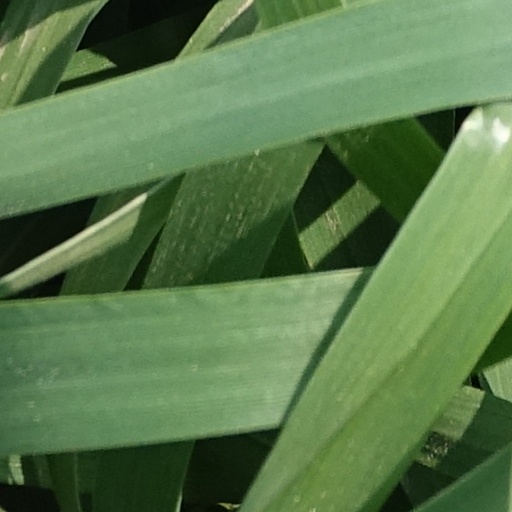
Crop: wheat